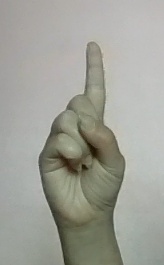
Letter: bb